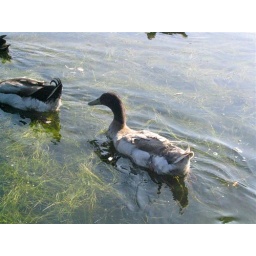
ducks in the water